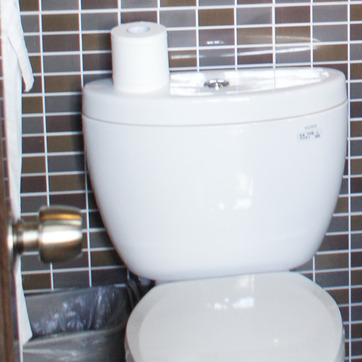
Material: ceramic